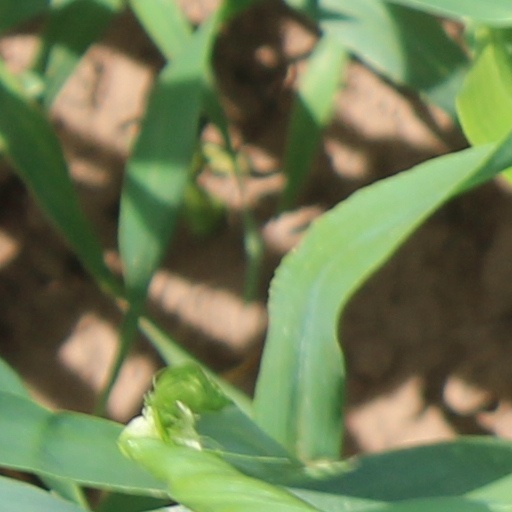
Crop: wheat